Mound City Civil War Naval Hospital

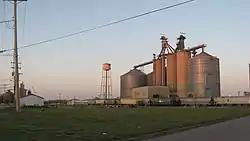
Site of the hospital, now destroyed

The Mound City Civil War Naval Hospital was a naval hospital in Mound City, Illinois, used by the United States Navy during the Civil War. The hospital was established in 1861 in an existing brick building claimed by the U.S. government. It became one of the largest Union hospitals in the western states during the war.